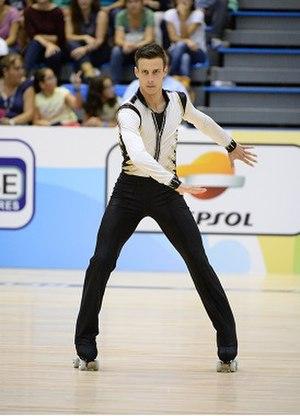
Pierre Meriel - Mondial 2014
Le patinage artistique à roulettes est un sport de la Fédération Française de Roller et de skatebord.